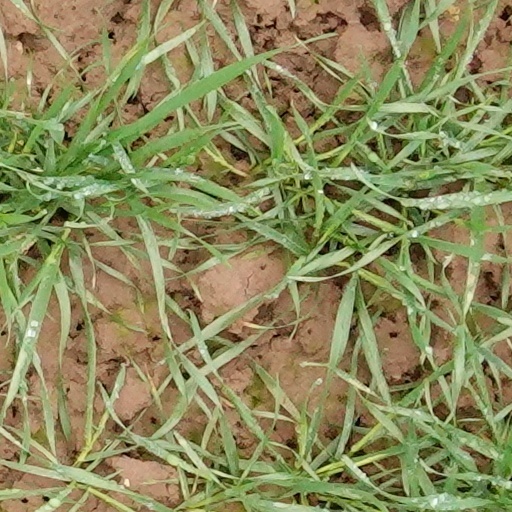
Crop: wheat